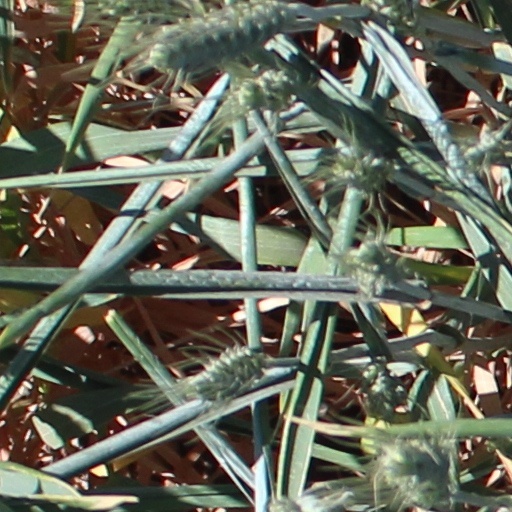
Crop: wheat